James White Crooks

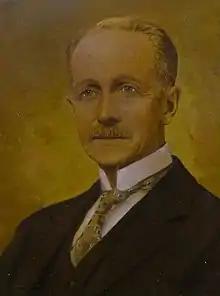
Painting of Crooks in 1925

James White Crooks (February 3, 1866 – September 4, 1944) was a pharmacist, business owner and politician in Ontario, Canada. He served as mayor of Port Arthur from 1924 to 1925.